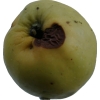
Label: Apple 13